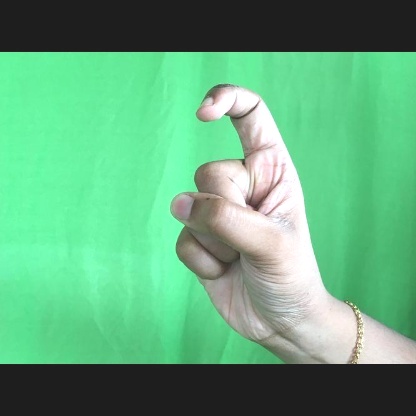
Mudra: Tamarachudam